Kazimierz Tyszka

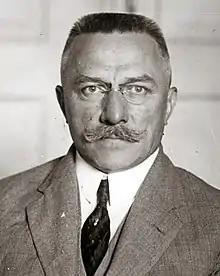

Kazimierz Tyszka (Kalisz, Poland, 1872 – 1951, London, UK) was Polish Minister of Railways, 1923–25, in Władysław Grabski's government.